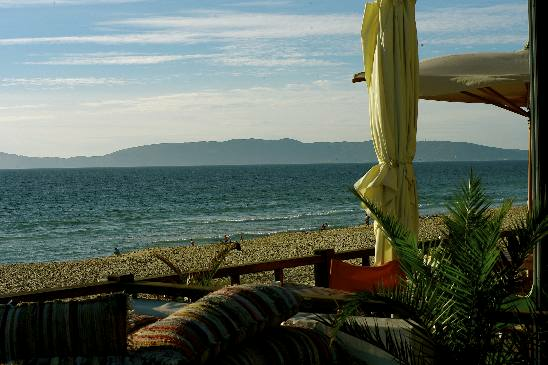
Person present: No